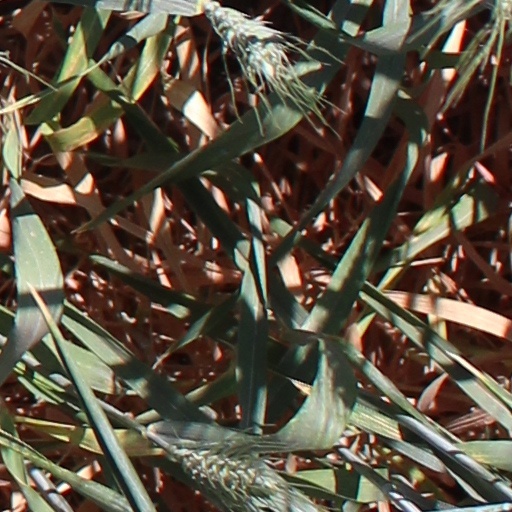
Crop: wheat